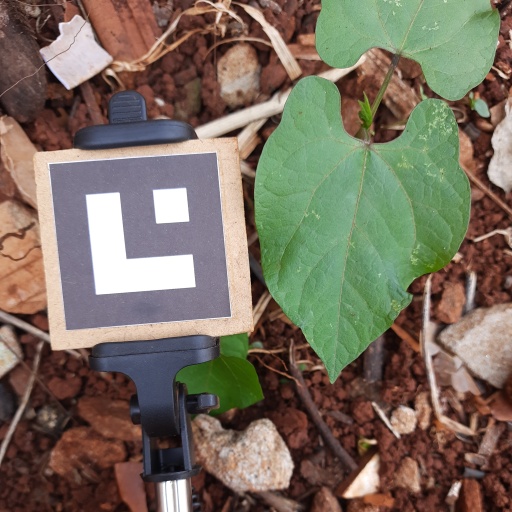
Observations: wavy surface, no eating holes, under shade